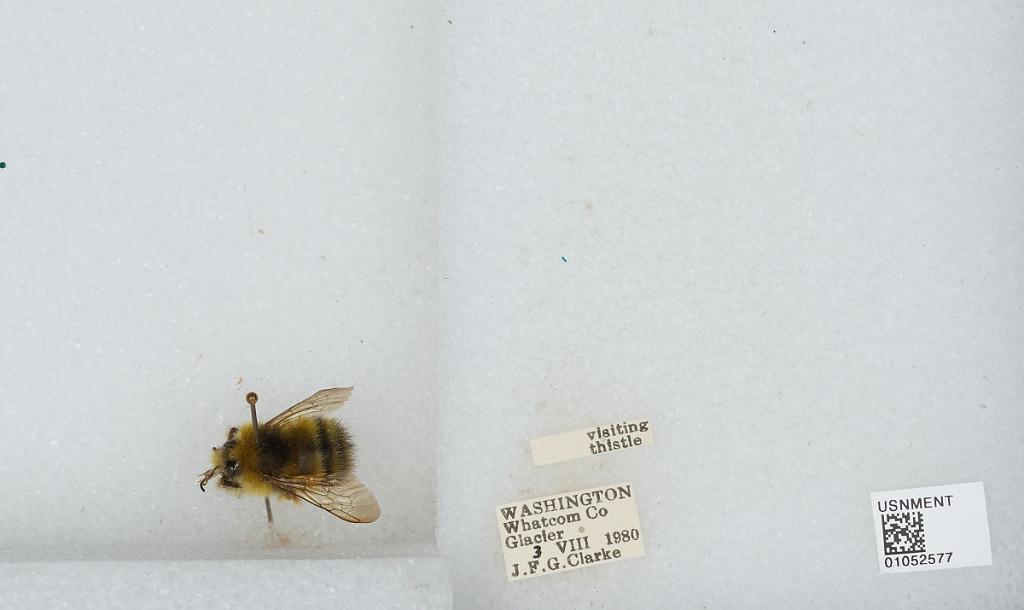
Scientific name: Bombus sp.
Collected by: J. Clarke
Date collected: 1980-8-3
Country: United States
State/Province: Washington
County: Whatcom
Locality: Glacier
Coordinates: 48.89, -121.946